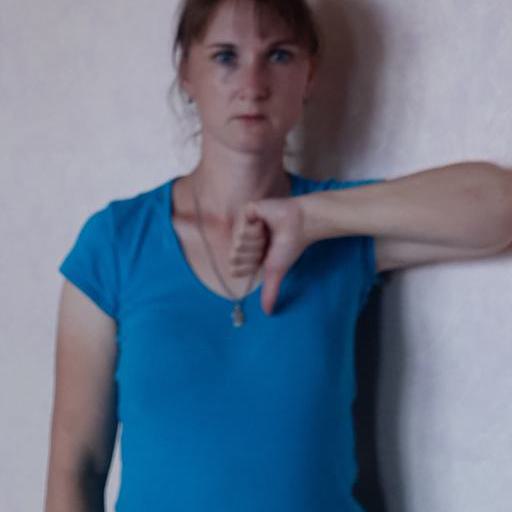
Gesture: dislike